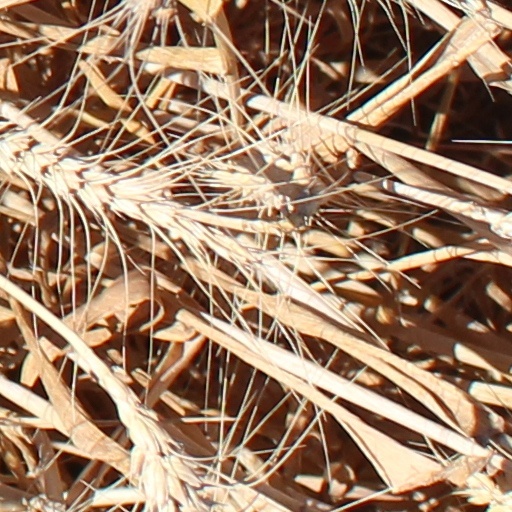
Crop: wheat